New York Coliseum

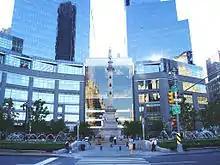
Looking west from Columbus Circle toward the superblock once occupied by the New York Coliseum, now occupied by the Deutsche Bank Center

A U.S. postage stamp commemorates the Fifth International Philatelic Exhibition as well as the Coliseum.